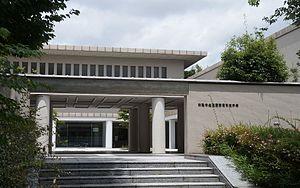
L'Université préfectorale des arts d'Aichi, couramment abrégée en 愛芸 ; aï-gei, ou 県芸 kengei est l'université publique d'art et de musique d'Aichi, au Japon, fondée en 1966. L'Université est situé dans une zone de collines à la périphérie de Nagoya, loin de l'agitation et du bruit de la zone du centre-ville. Le campus couvre une grande superficie d'environ 410.000 mètres carrés, avec des installations universitaires mélangeant harmonieusement avec la nature et la verdure environnante. Son architecture revient à Junzō Yoshimura, et le bâtiment de l'université est sélectionné comme Mouvement moderne du Japon par le Docomomo Japon en 2006.